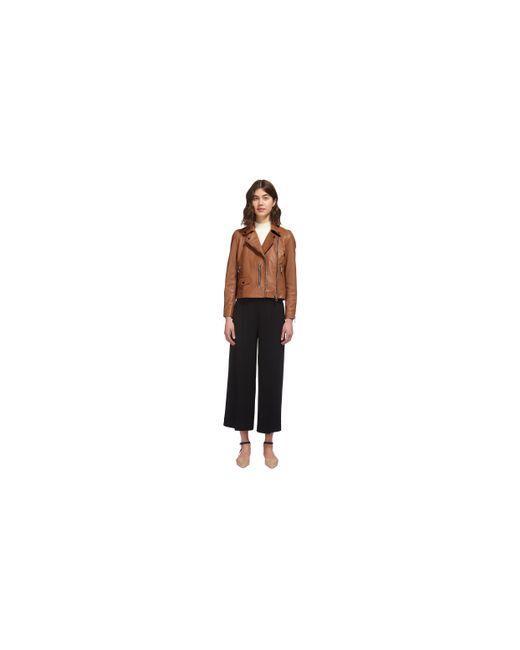
Weite kurze Hose aus Popeline aus Bio-Baumwolle